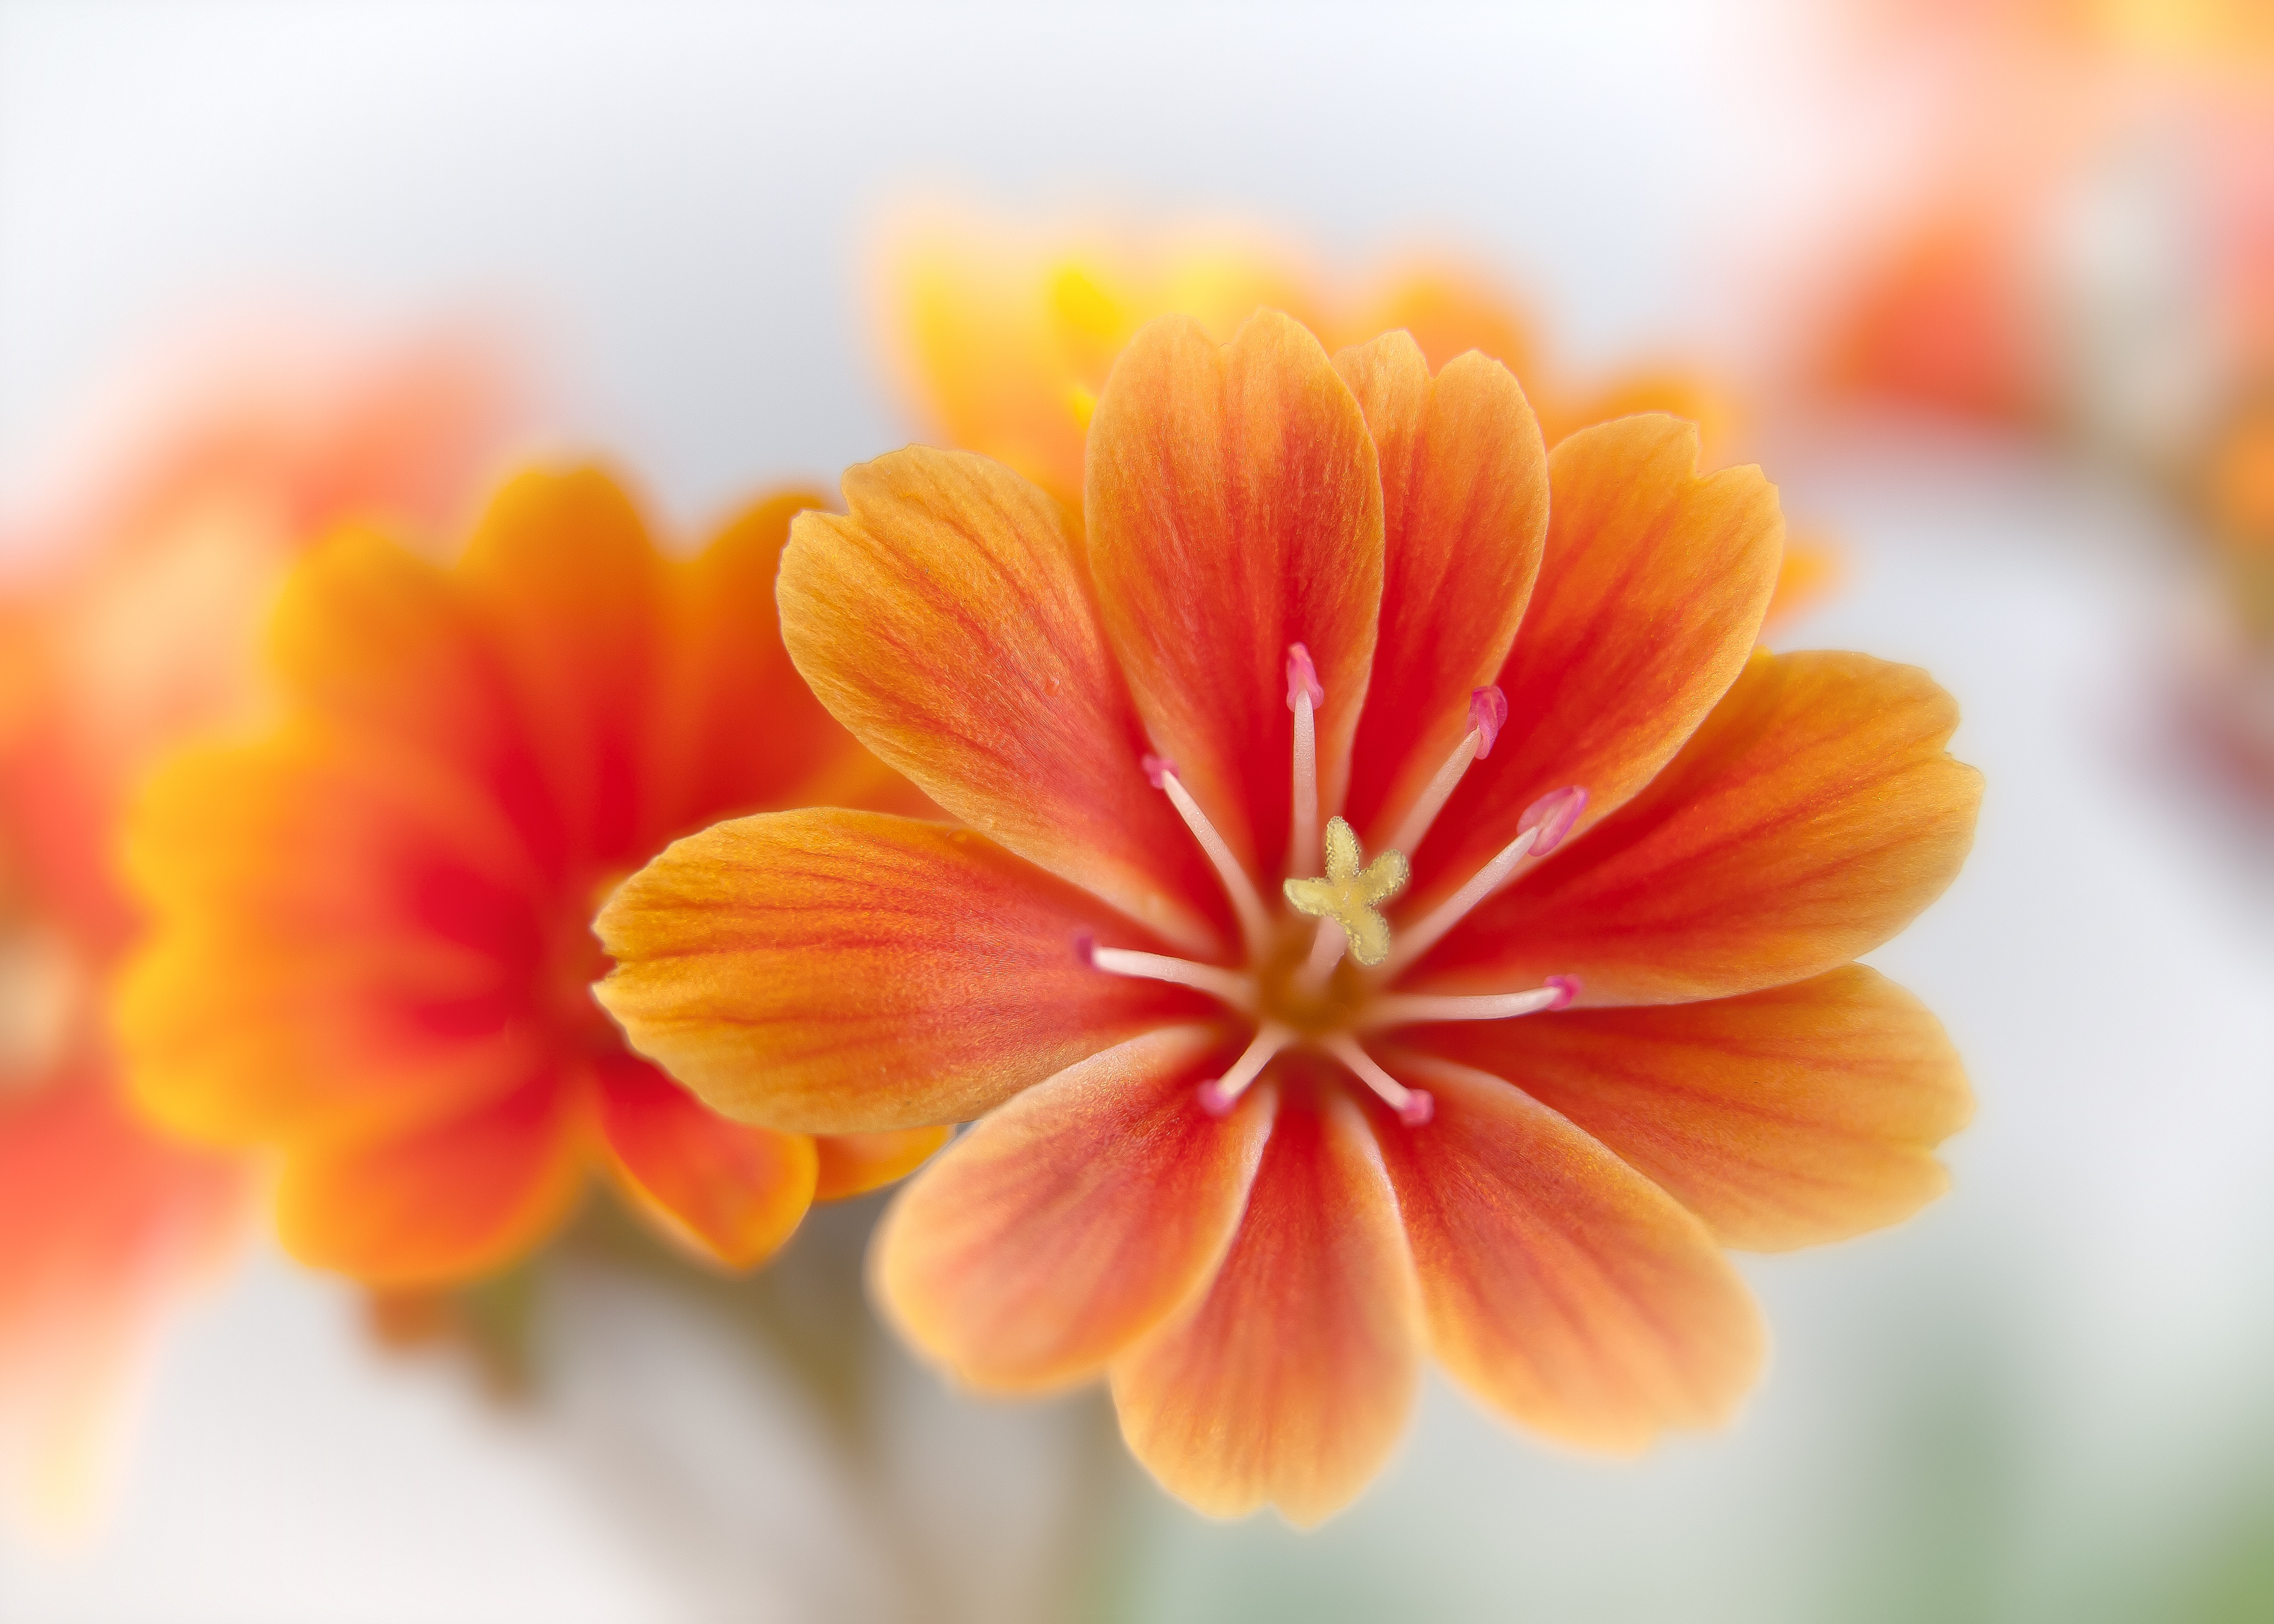
blossom, plant, photography, flower, petal, bloom, orange, spring, macro, yellow, close, flora, close up, bright, tender, macro photography, orange flowers, flowering plant, daisy family, yellow orange, lewisia, bitterwurz, land plant